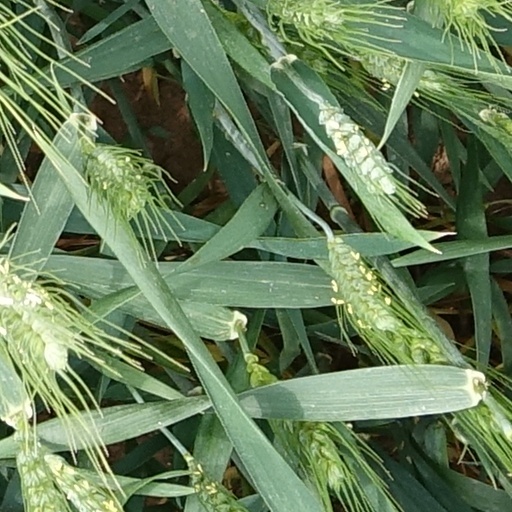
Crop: wheat